Aegadian Islands

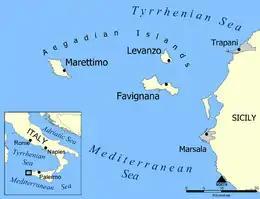
A map showing the Aegadian Islands

The Aegadian Islands are a group of five small mountainous islands in the Mediterranean Sea off the northwest coast of Sicily, Italy, near the cities of Trapani and Marsala, with a total area of .